Pasenadi

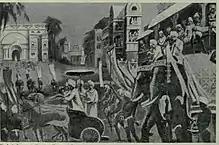
Prasenajit of Kosala pays a visit to the Buddha

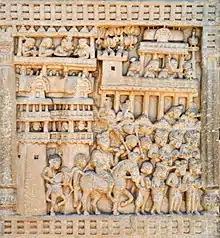
Procession of Prasenajit of Kosala leaving Sravasti to meet the Buddha. Sanchi

Pasenadi or Prasenajit was a 6th or 5th century BCE ruler of Kosala, where Shravasti was his capital. He succeeded after . As a king, he was a prominent or lay follower of Gautama Buddha, and built many Buddhist monasteries for the Buddha.